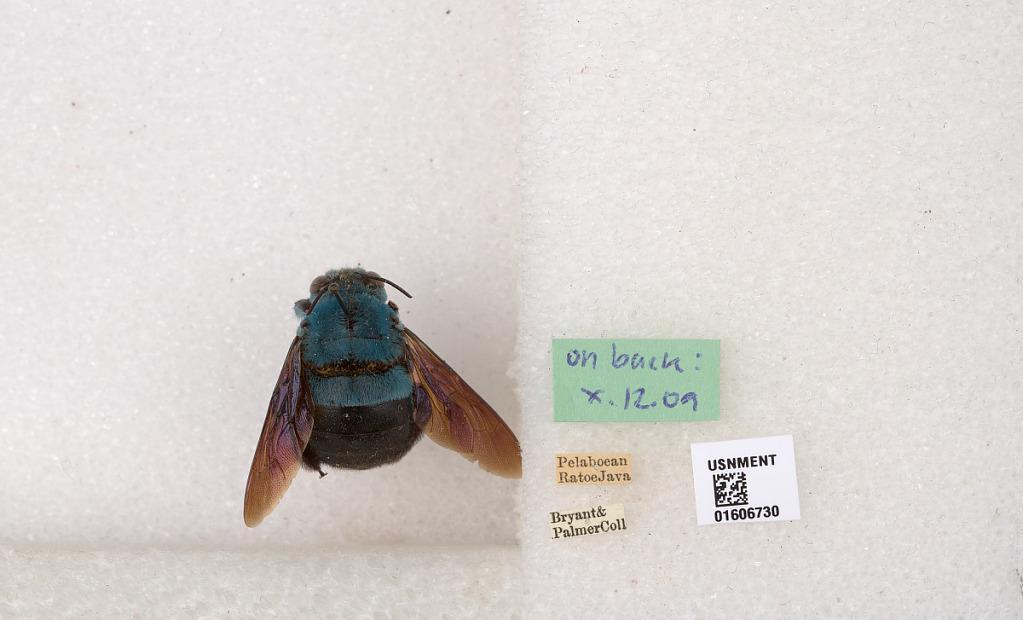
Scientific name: Xylocopa (Koptortosoma) caerulea (Fabricius)
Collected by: Bryant & Palmer
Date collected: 1909-10-12
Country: Indonesia
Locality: Pelaboean Ratoe